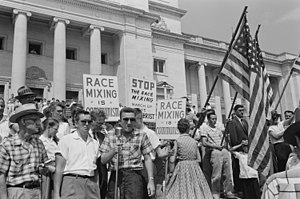
Arkansas / Historie
Protester mod de afro-amerikanske studerende
Arkansas er en delstat i USA. Statens hovedstad og største by er Little Rock. Staten havde i 2012 2,9 millioner indbyggere.